Ranabir Singh Thapa

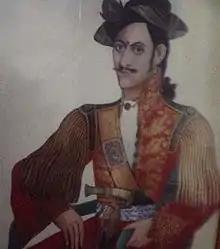
Ranabir Singh Thapa

He was the Commander of the Makwanpur-Hariharpur axis during Anglo-Nepalese war. In 1871 BS (1814 AD) he was deputed to Makwanpur to command the troops. He was leading 4000 soldiers against Major General Marley and Major General Woods. They were lured to major killing area by Ranabir Singh but Major-General Woods did not advance from Bara Gadhi.